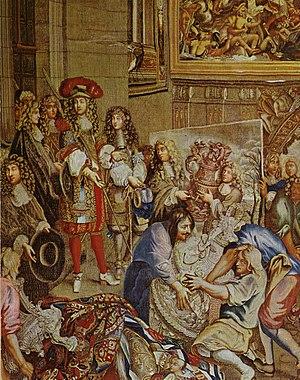
Les Gobelins est actuellement un terme générique. Situé très à l'ouest de la Bièvre, l'ancien moulin des Gobelins mentionné sur le plan de Truschet et Hoyau, repris par Belleforest, est un moulin à vent appartenant à une fort illustre famille.
La manufacture des Gobelins est une manufacture de tapisserie dont l'entrée est située au 42, avenue des Gobelins à Paris dans le 13ᵉ arrondissement. Elle est créée en avril 1601 sous l'impulsion d'Henri IV, à l'instigation de son conseiller du commerce Barthélemy de Laffemas. Sa galerie, rénovée à partir de la fin des années 1970 afin de retrouver sa mission d'origine d'espace d'expositions, fête son 400ᵉ anniversaire lors de sa réouverture au public le 12 mai 2007.